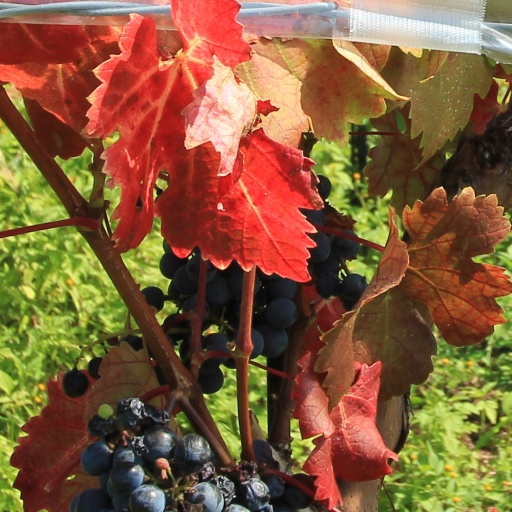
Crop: grape